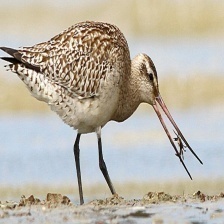
Species: BAR-TAILED GODWIT
Scientific name: LIMOSA LAPPONICA